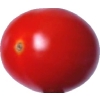
Label: tomato_cherry_red